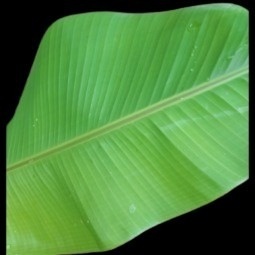
Label: Sulphur